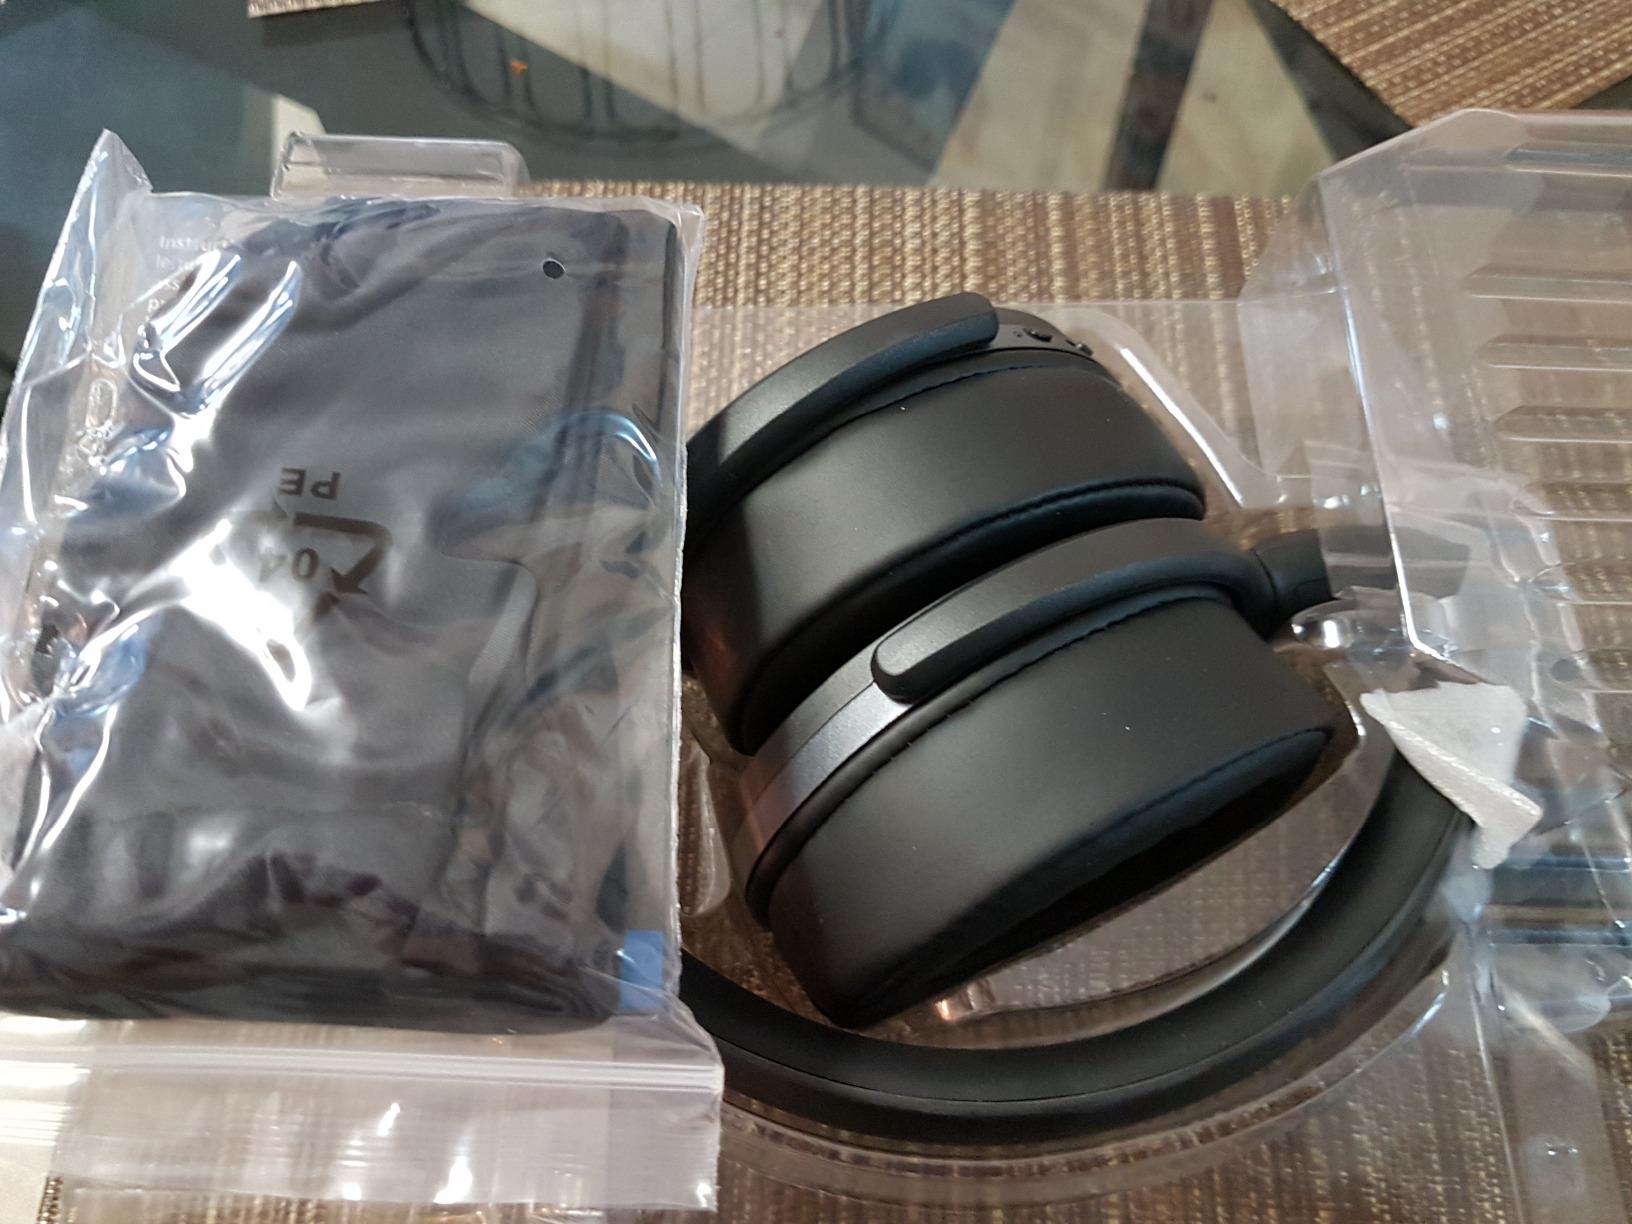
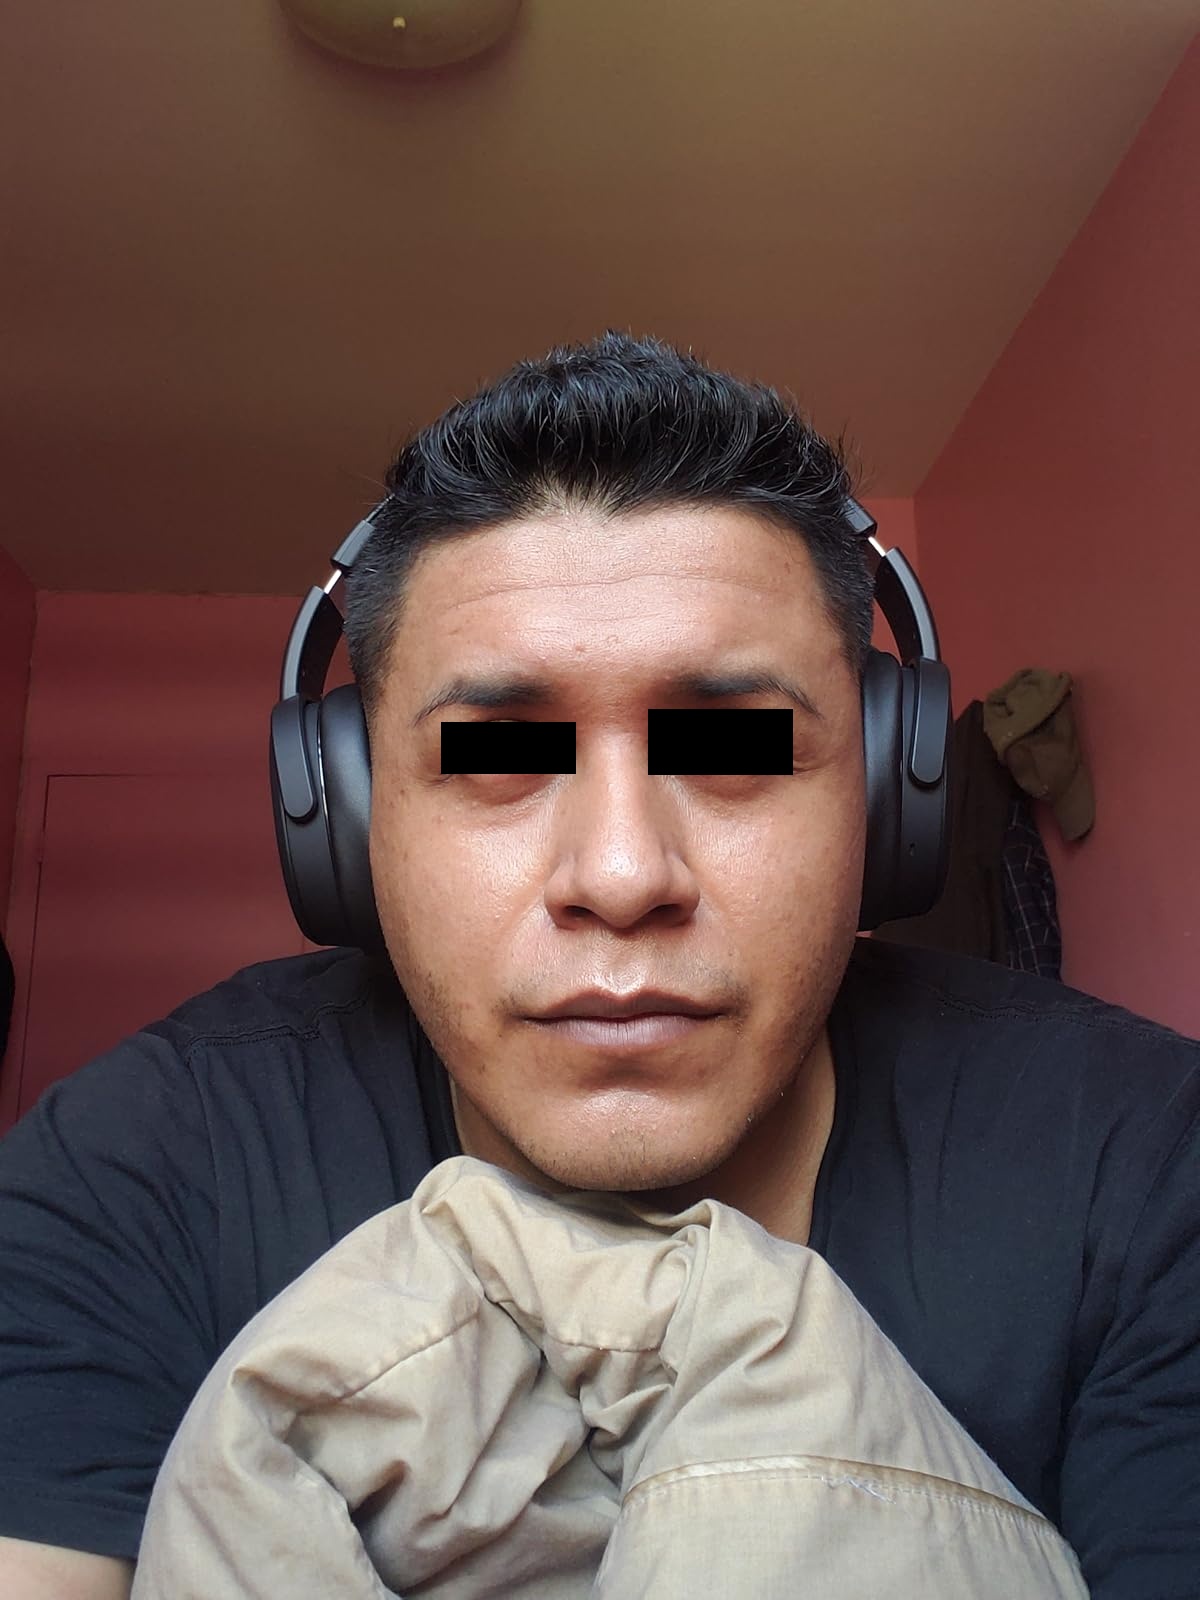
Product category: headphones
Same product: no